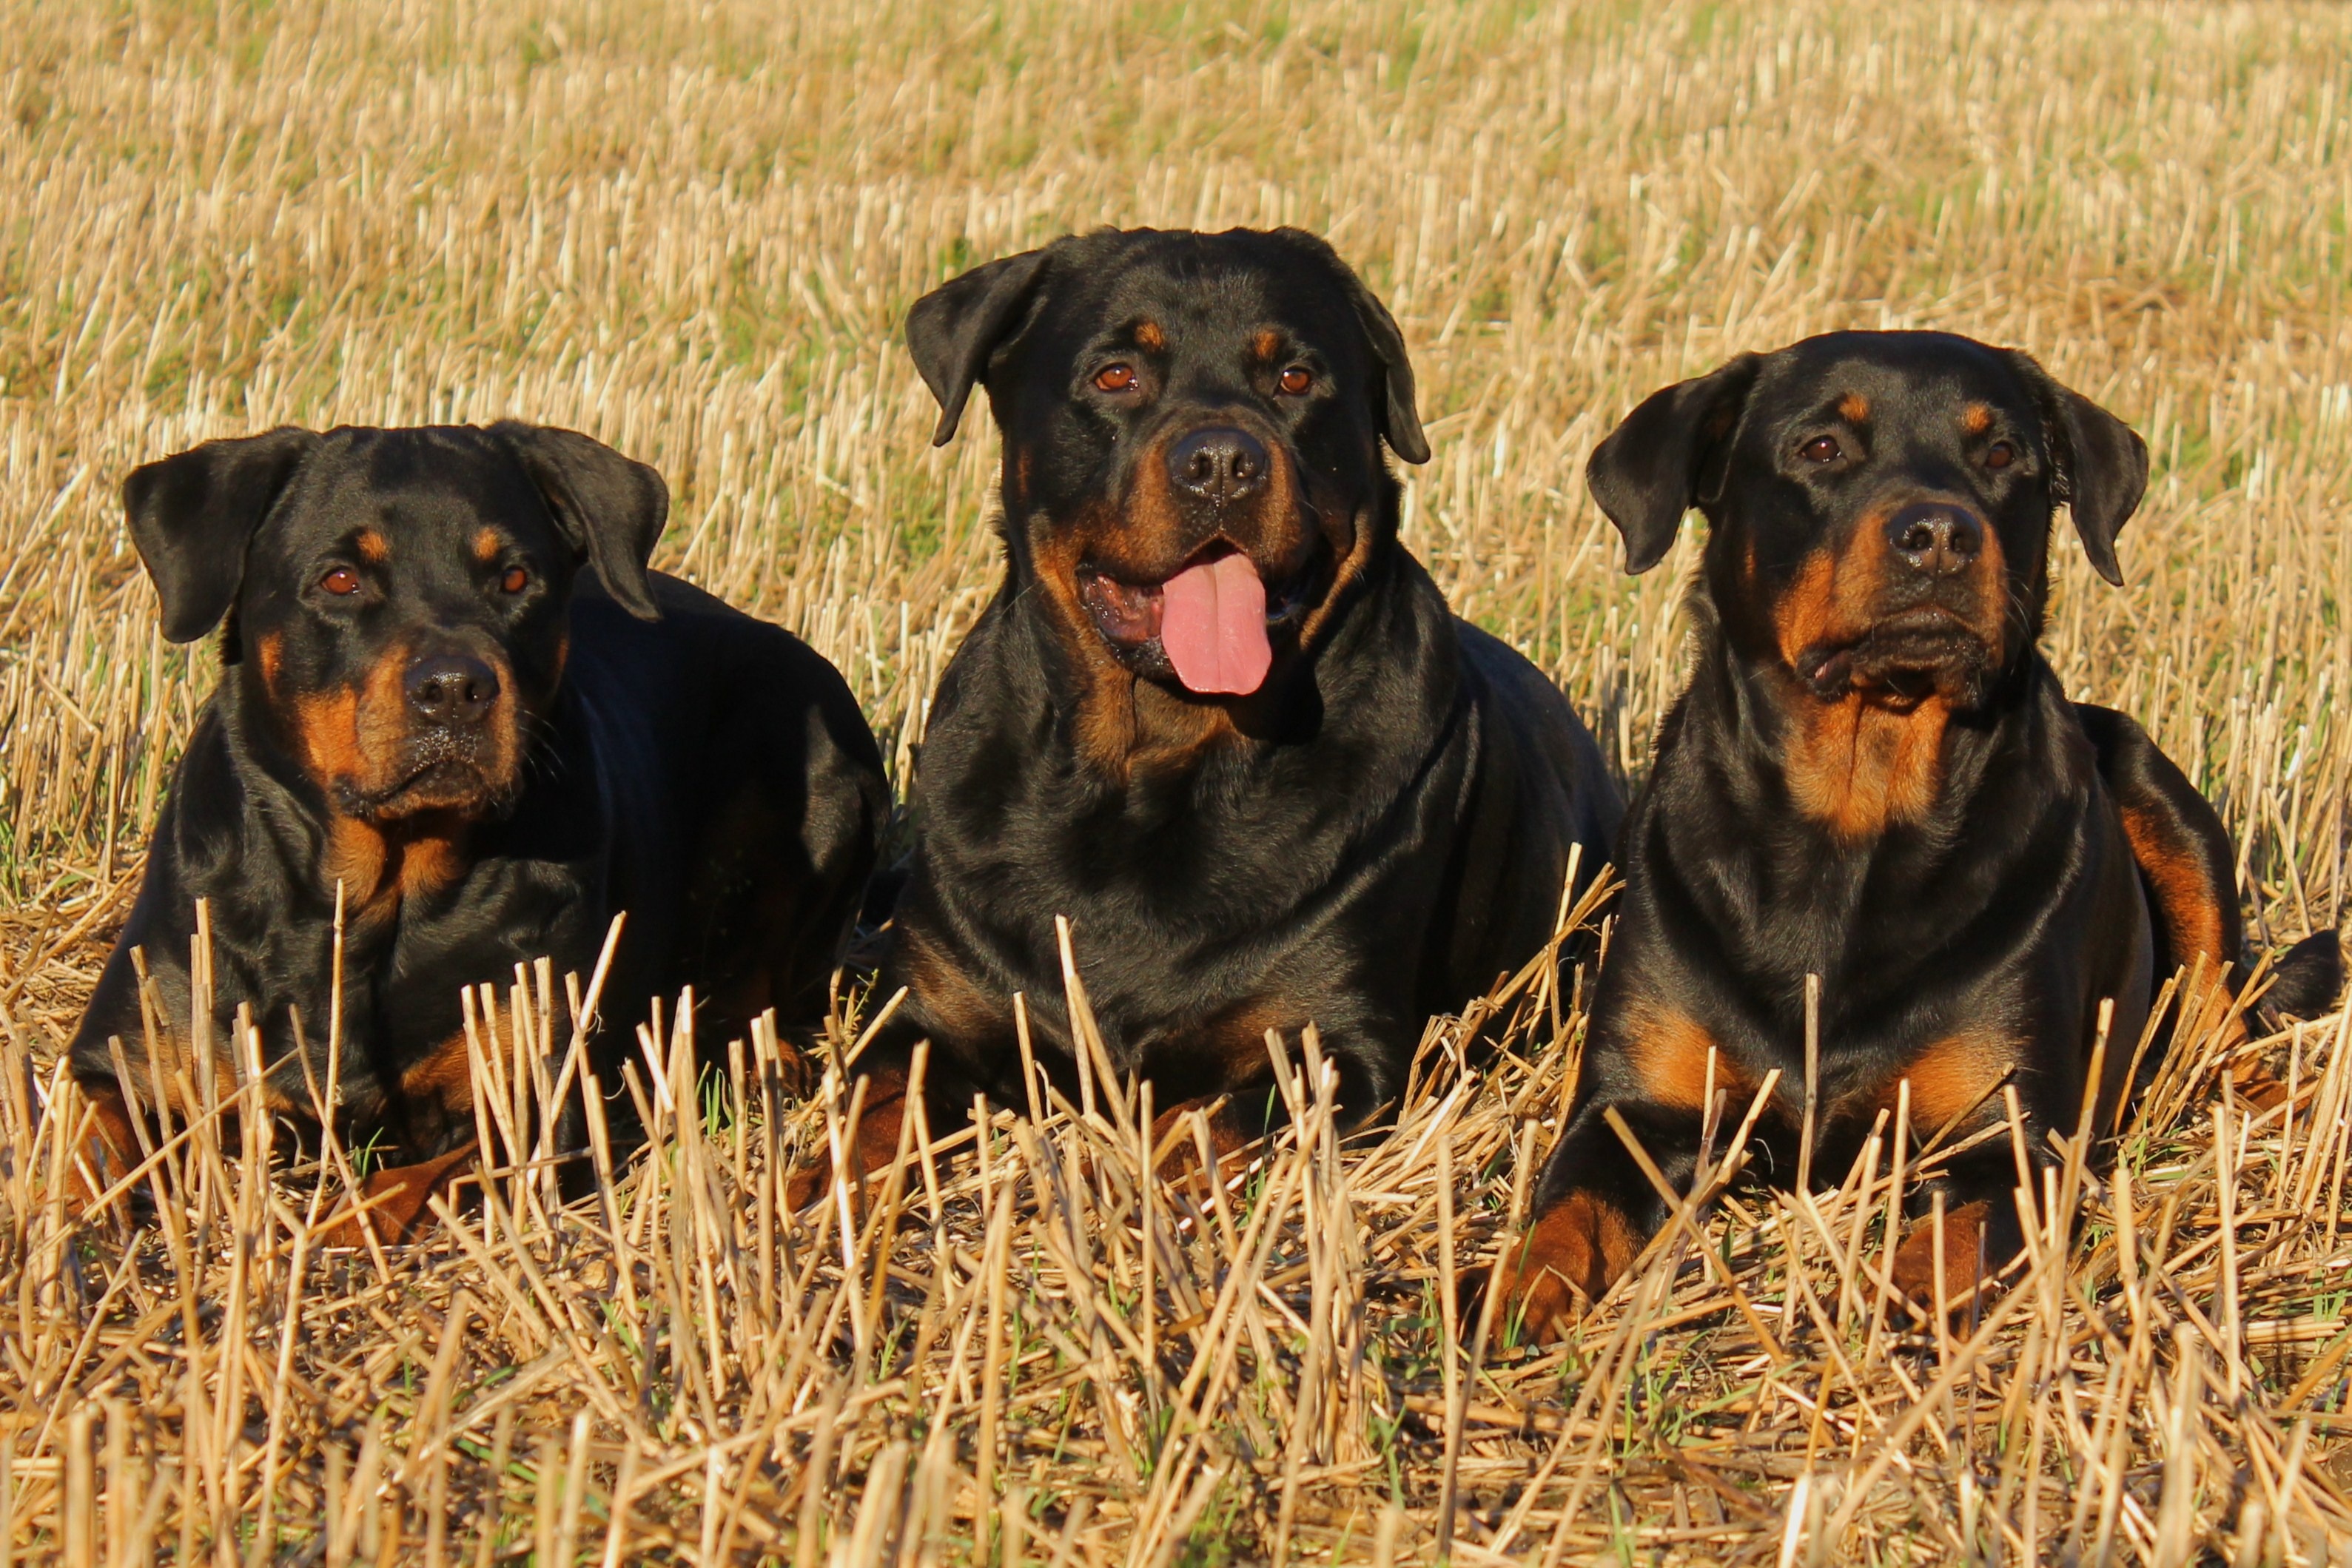
dog, mammal, dogs, vertebrate, dog breed, rottweiler, dog like mammal, carnivoran, austrian black and tan hound, polish hunting dog, transylvanian hound, appenzeller sennenhund